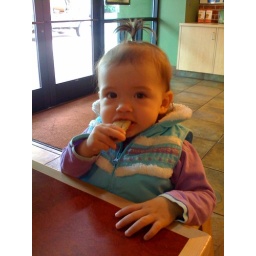
It was her first time sitting at the table in a high chair thing. We. don't get out much.